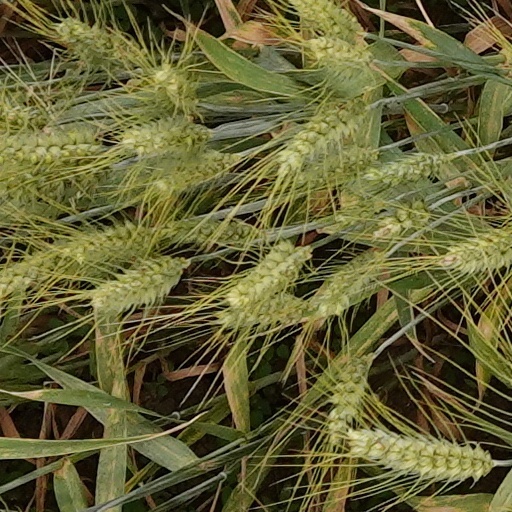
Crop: wheat